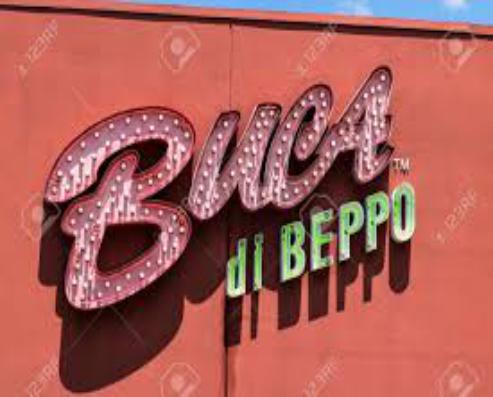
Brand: Buca di Beppo
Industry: Food